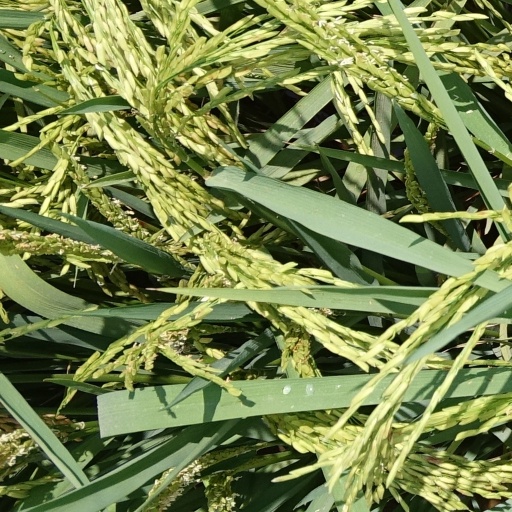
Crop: rice